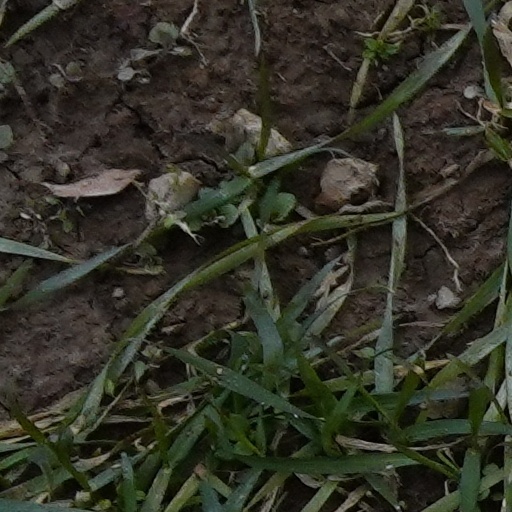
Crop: wheat